Space art

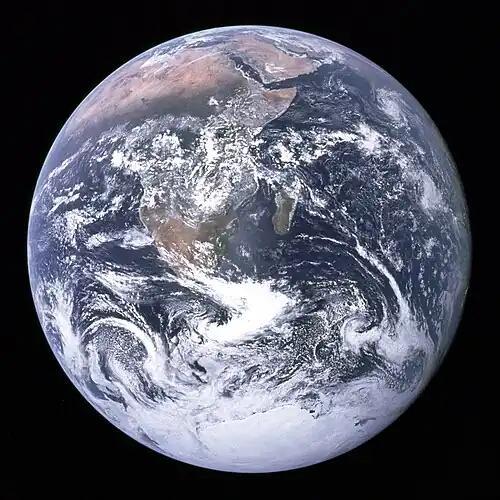
"The Blue Marble", Earth as seen from Apollo 17, 1972

Space art, also known as astronomical art, is a genre of art that visually depicts the universe through various artistic styles. It may also refer to artworks sent into space.